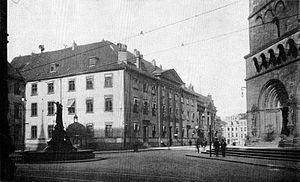
L’Hôtel de ville de Brême est le siège du maire de la ville de Brême, dans le nord-ouest de l'Allemagne.